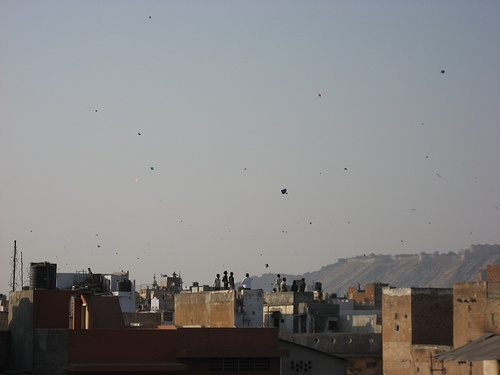
Many people standing on roof tops watching stuff in the sky
A village community sits rested near a cliff.
some people standing on a roof flying kites
People on top of buildings looking at objects in the sky
People on rooftops looking at something in the sky.